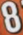
Number: 8